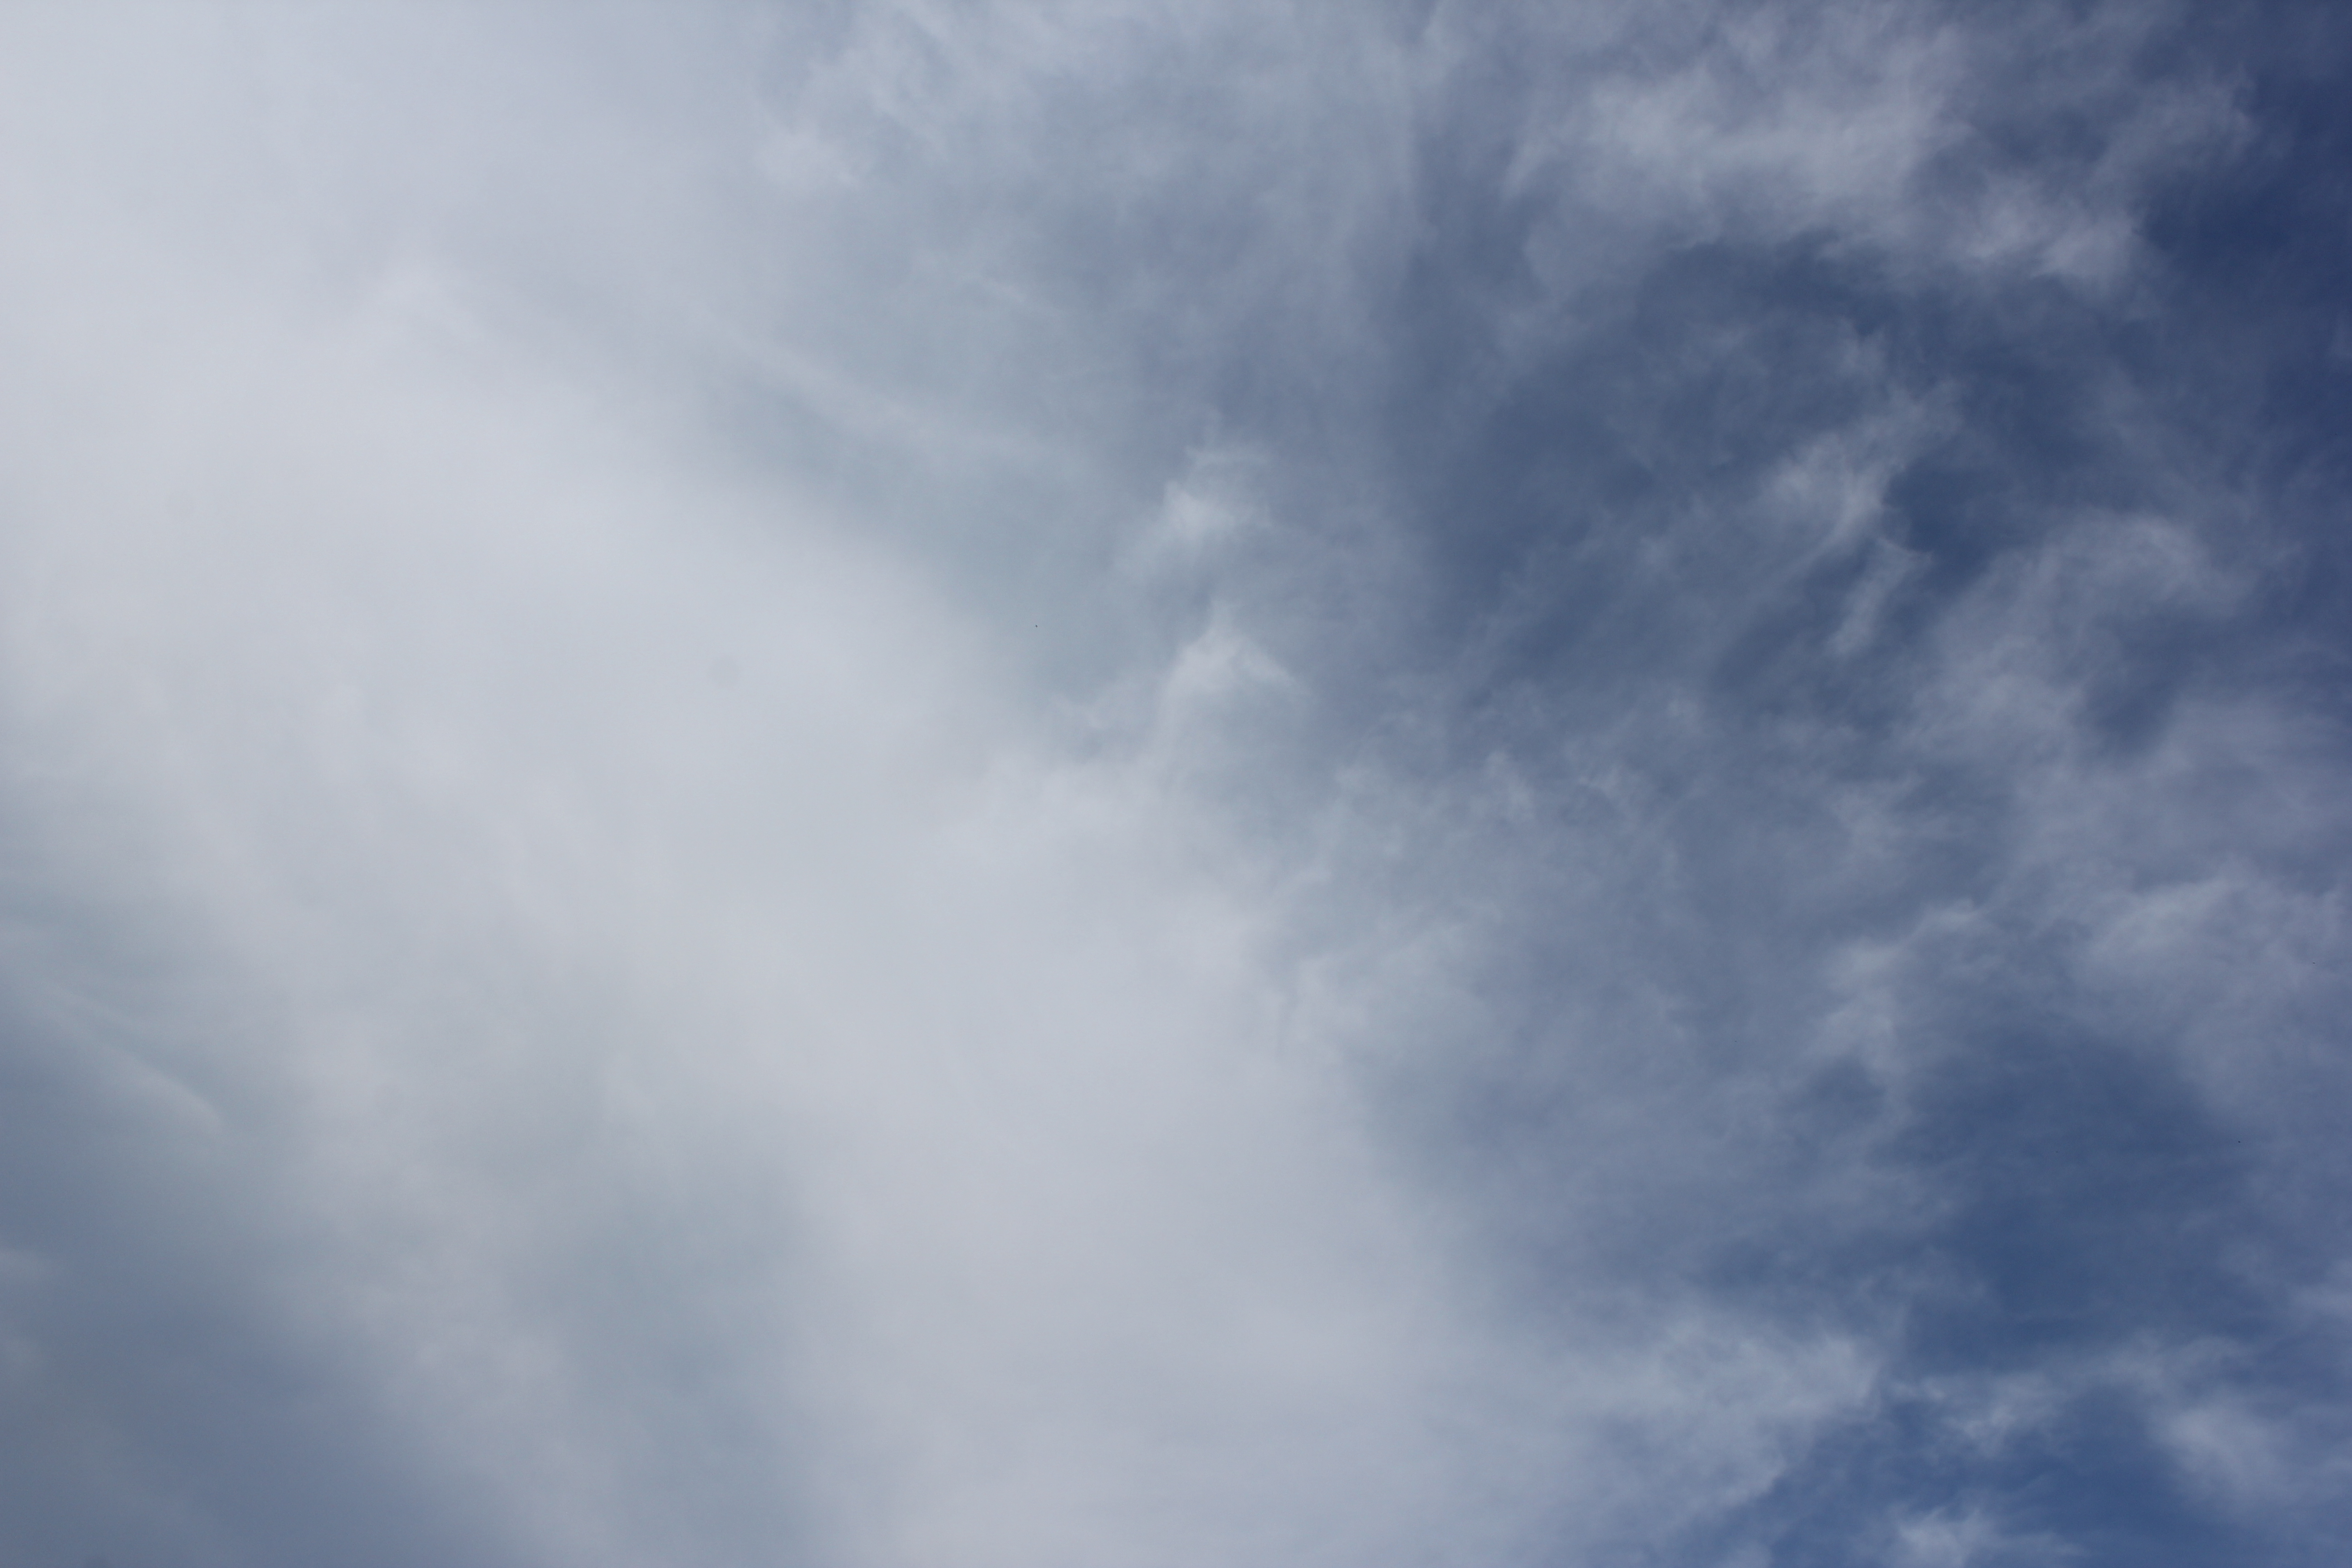
Cloud type: Cirrostratus